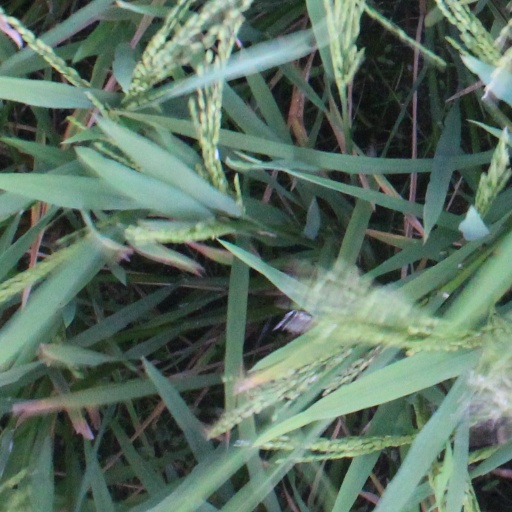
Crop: rice